Dongfeng (missile)

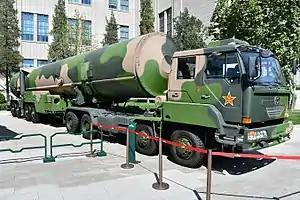
DF-31 in Military Museum of the Chinese People's Revolution.

The DF-31 (CSS-10) is China's newest road-mobile, solid-fuel ICBM developed by the 4th Aerospace Academy (now ARMT). The DF-31 has range of 8,000+ km, and can carry a single 1,000 kt warhead, or up to three 20-150 kt MIRV warheads. An improved version, the DF-31A, has range of 11,000+ km, far enough to reach Los Angeles from Beijing. The DF-31 was developed to replace many of China's older ballistic missiles, and served as basis to the new JL-2 (CSS-NX-4/CSS-NX-5) SLBM. In 2009, approx. 30 DF-31/DF-31A are estimated to be in service; it is possible this number may have increased since then. 12 were displayed at the 2009 military parade in Beijing commemorating the 60th anniversary of the PRC's founding.